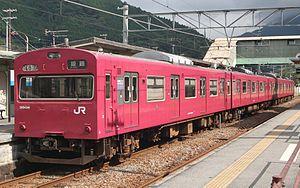
La ligne Bantan est une ligne de train japonaise exploitée par la West Japan Railway Company reliant Himeji à Asago dans la préfecture de Hyōgo. Cette ligne sert de connexion entre les lignes Sanyô et Sanin. Le nom de la ligne provient de la fusion des mots des deux anciennes provinces japonaises que la ligne traverse, à savoir la province de Harima qui était aussi appelé 播州 et celle de Tajima appelé 但州 qui est devenu le mot-valise de la ligne 播但